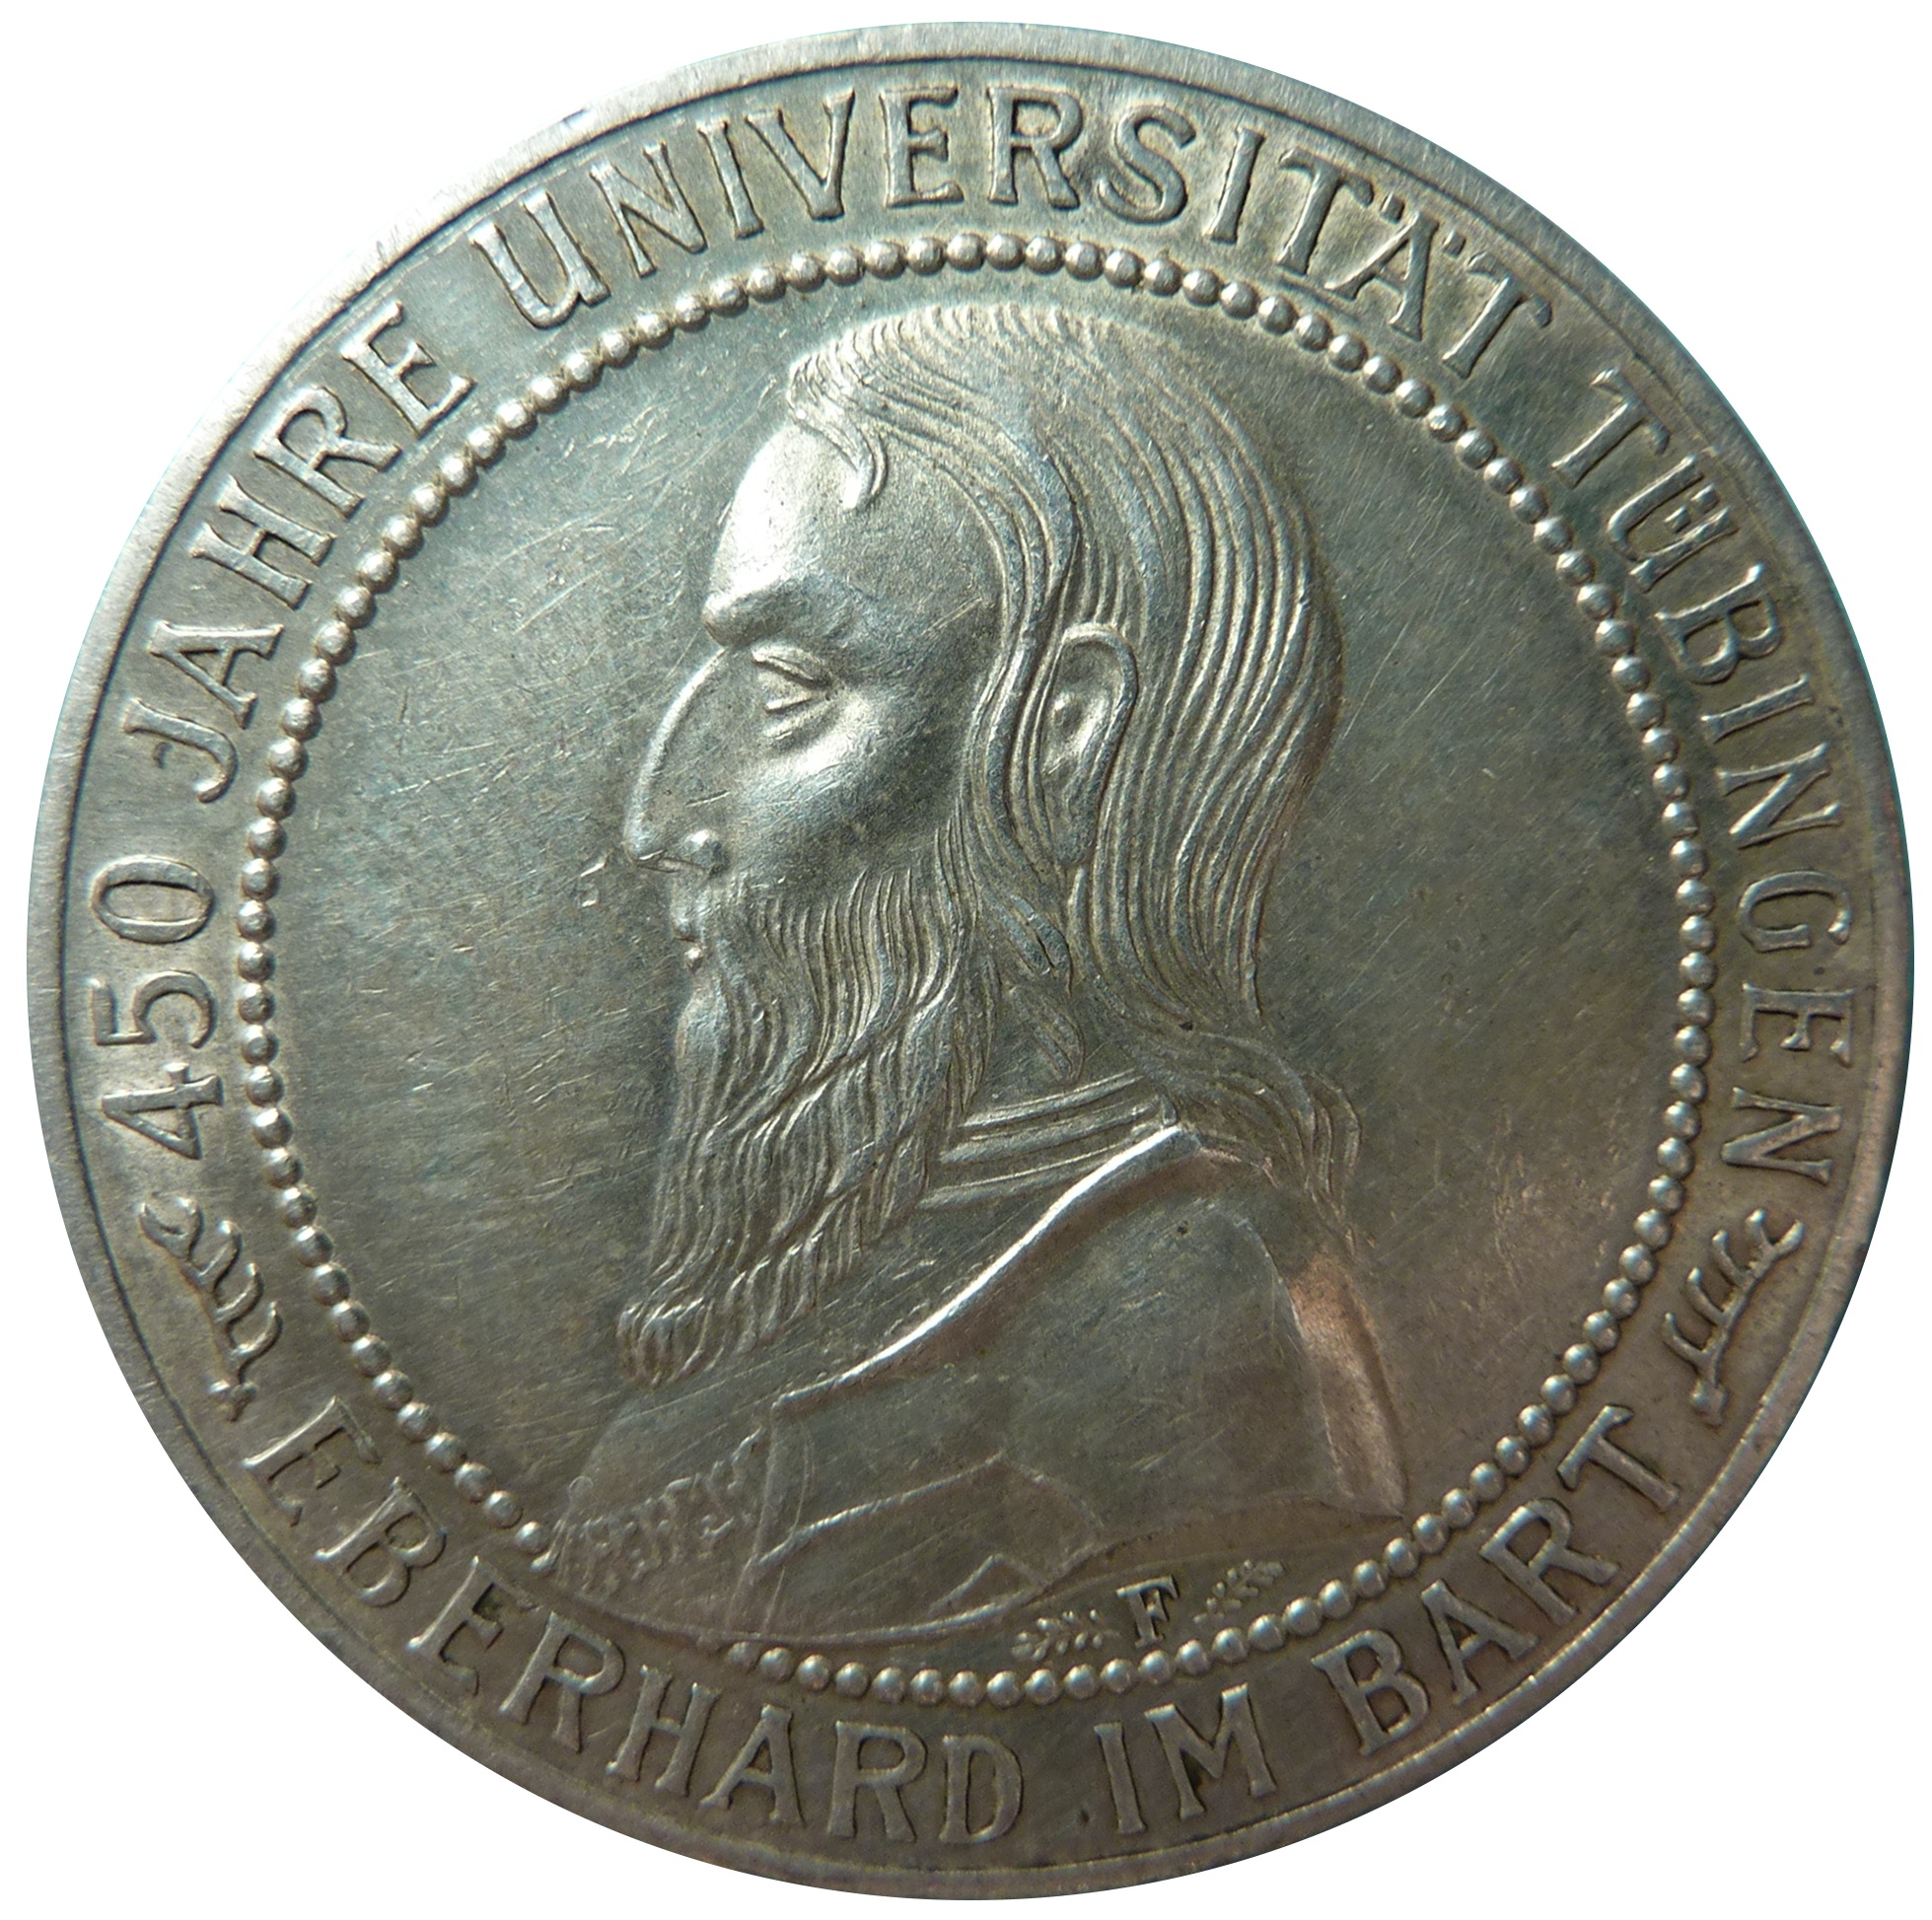
metal, money, cash, currency, coin, bronze, medal, financial, award, commemorative, weimar republic, reichsmark, numismatics, university t bingen